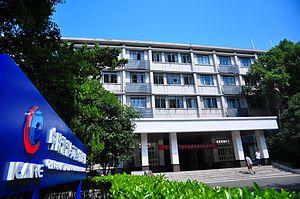
L' Institut euro-chinois pour les énergies propres et renouvelables est une institution d’enseignement supérieur et de recherche créée en juillet 2010 se trouvant sur le campus de l’université des S&T HuaZhong à Wuhan. ICARE est le troisième institut euro-chinois créé en Chine après l’École de Commerce International Euro-Chinoise de Shanghai en 1984 et l’Ecole Euro-Chinoise de Droit à Pékin en 2008. Le projet bénéficie d’un financement de cinq années de l’Union Européenne et de la Chine.